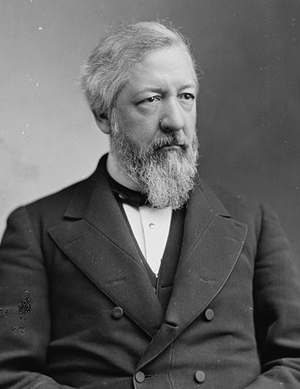
Stephen Grover Cleveland, dit Grover Cleveland, né le 18 mars 1837 à Caldwell et mort le 24 juin 1908 à Princeton, est un homme d'État américain, 22ᵉ et 24ᵉ président des États-Unis. Il est le seul président à avoir été élu pour deux mandats non consécutifs de 1885 à 1889 et de 1893 à 1897 et est donc le seul à être compté deux fois dans le décompte des présidents. Originaire du New Jersey, il gravit les échelons de la politique locale en devenant successivement shérif, puis maire de Buffalo et enfin gouverneur de l'État de New York. Il remporte le vote populaire aux élections de 1884, 1888 et 1892 et est le seul président démocrate élu lors de la période de domination républicaine de 1860 à 1912.